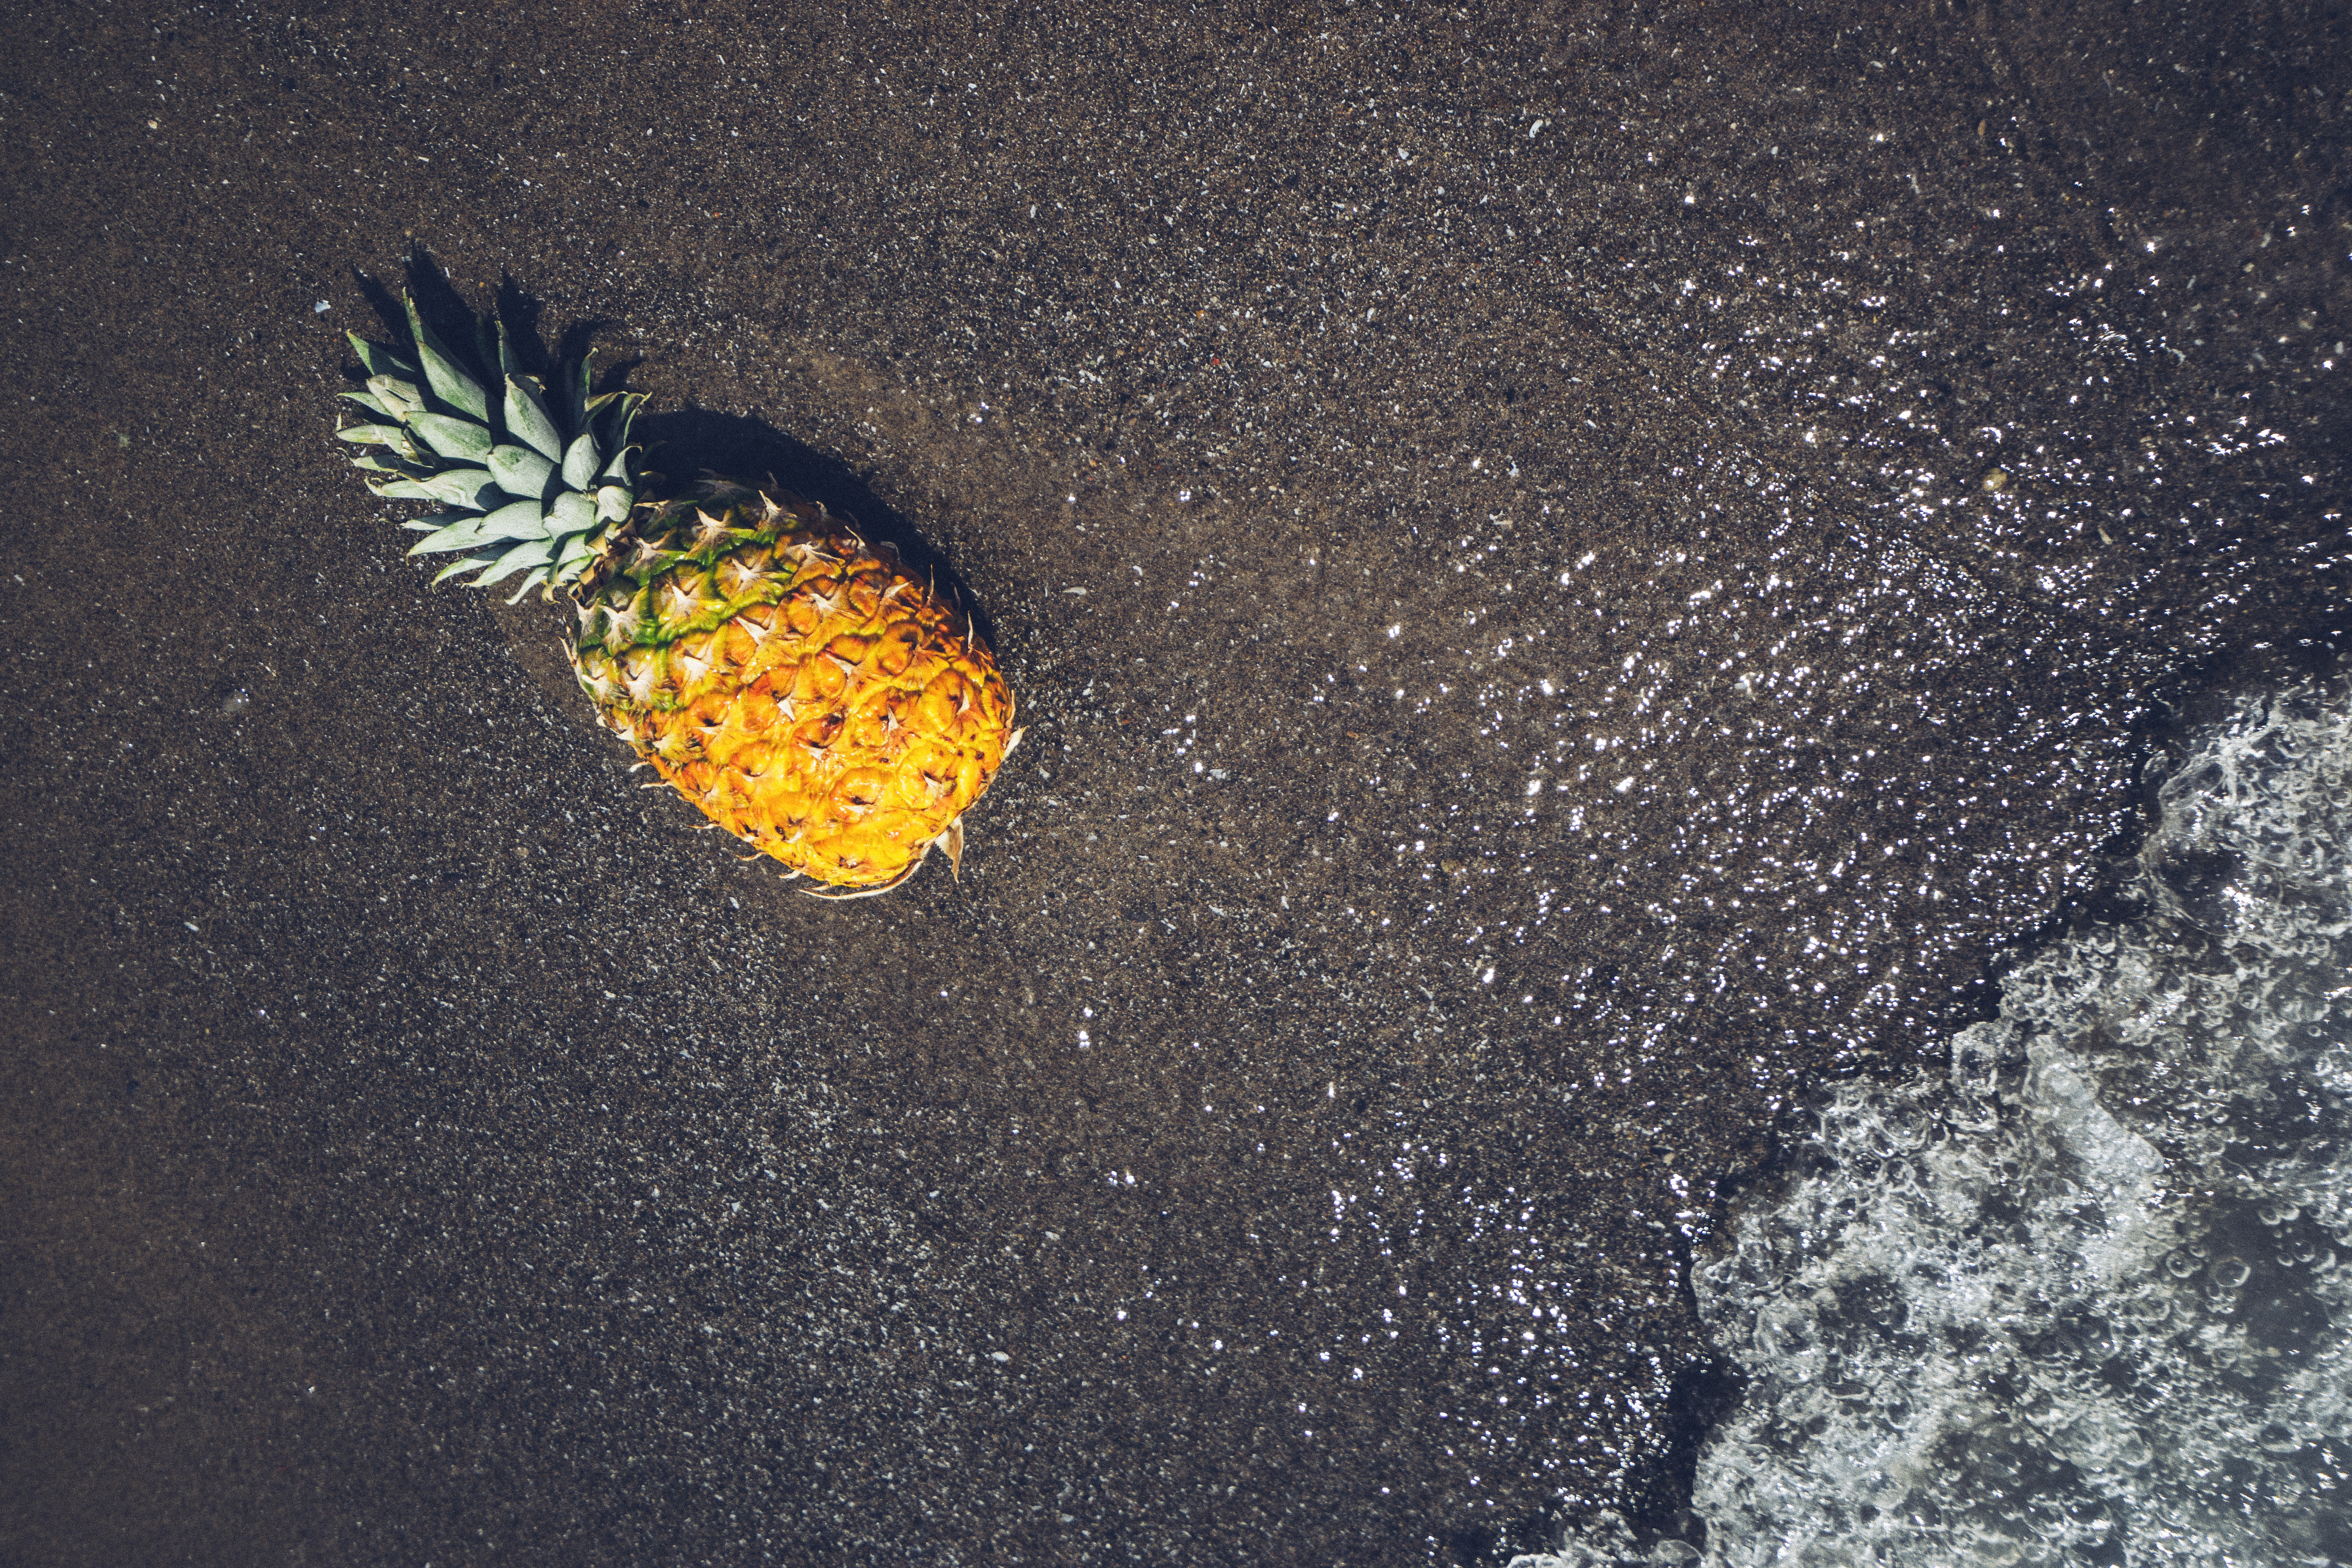
light, leaf, reflection, color, blue, black, yellow, macro photography